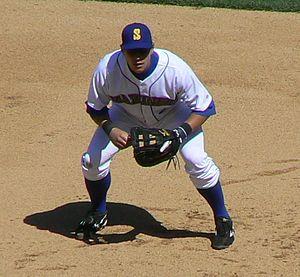
Bryan Allan LaHair est un voltigeur et joueur de premier but au baseball. Il évolue dans la Ligue majeure de baseball entre 2008 et 2012 et dans la Ligue Pacifique du Japon en 2013.